Multiple patterning

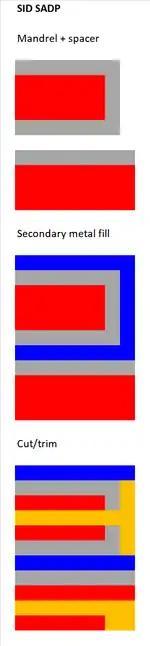
SID SADP has 3x the resolution with allowing the extra mask for line cutting.

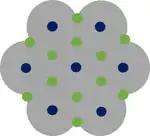
A honeycomb pattern allows tripling of density for patterning of DRAM layers.

In self-aligned double patterning (SADP), the number of cut/block masks may be reduced or even eliminated in dense patches when the spacer is used to directly pattern inter-metal dielectric instead of metal features. The reason is the cut/block locations in the core/mandrel features are already patterned in the first mask. There are secondary features which emerge from the gaps between spacers after further patterning. The edge between a secondary feature and the spacer is self-aligned with the neighboring core feature.